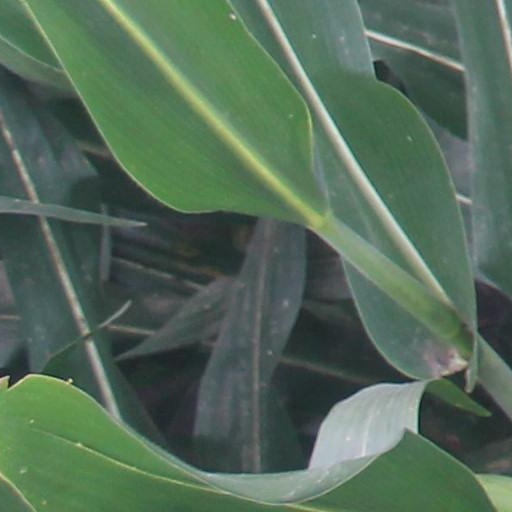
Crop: maize; corn